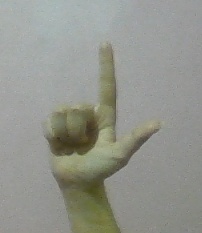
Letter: laam